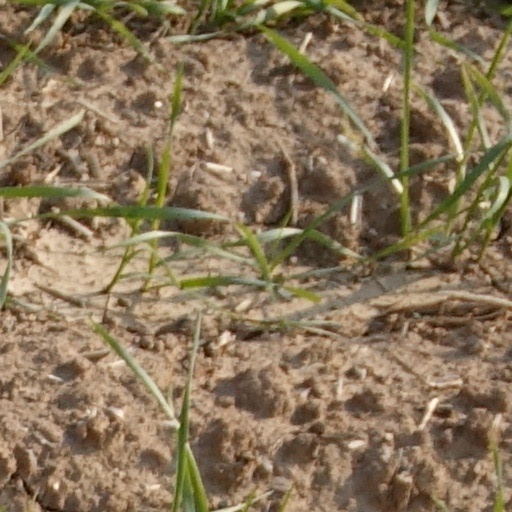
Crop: wheat